African Adventure

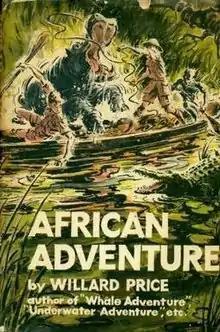
First US edition

African Adventure is a 1963 children's book by the Canadian-American author Willard Price featuring his "Adventure" series characters, Hal and Roger Hunt.